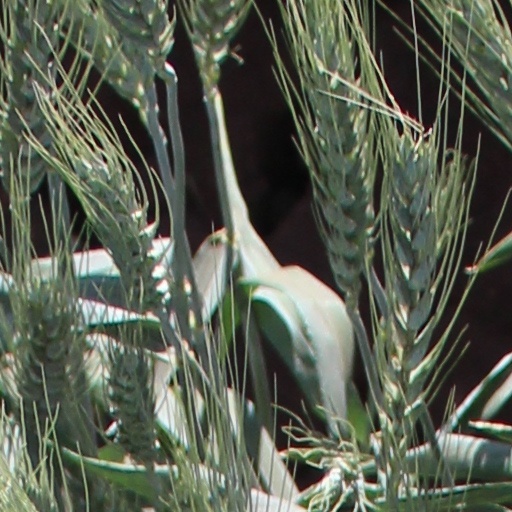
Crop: wheat